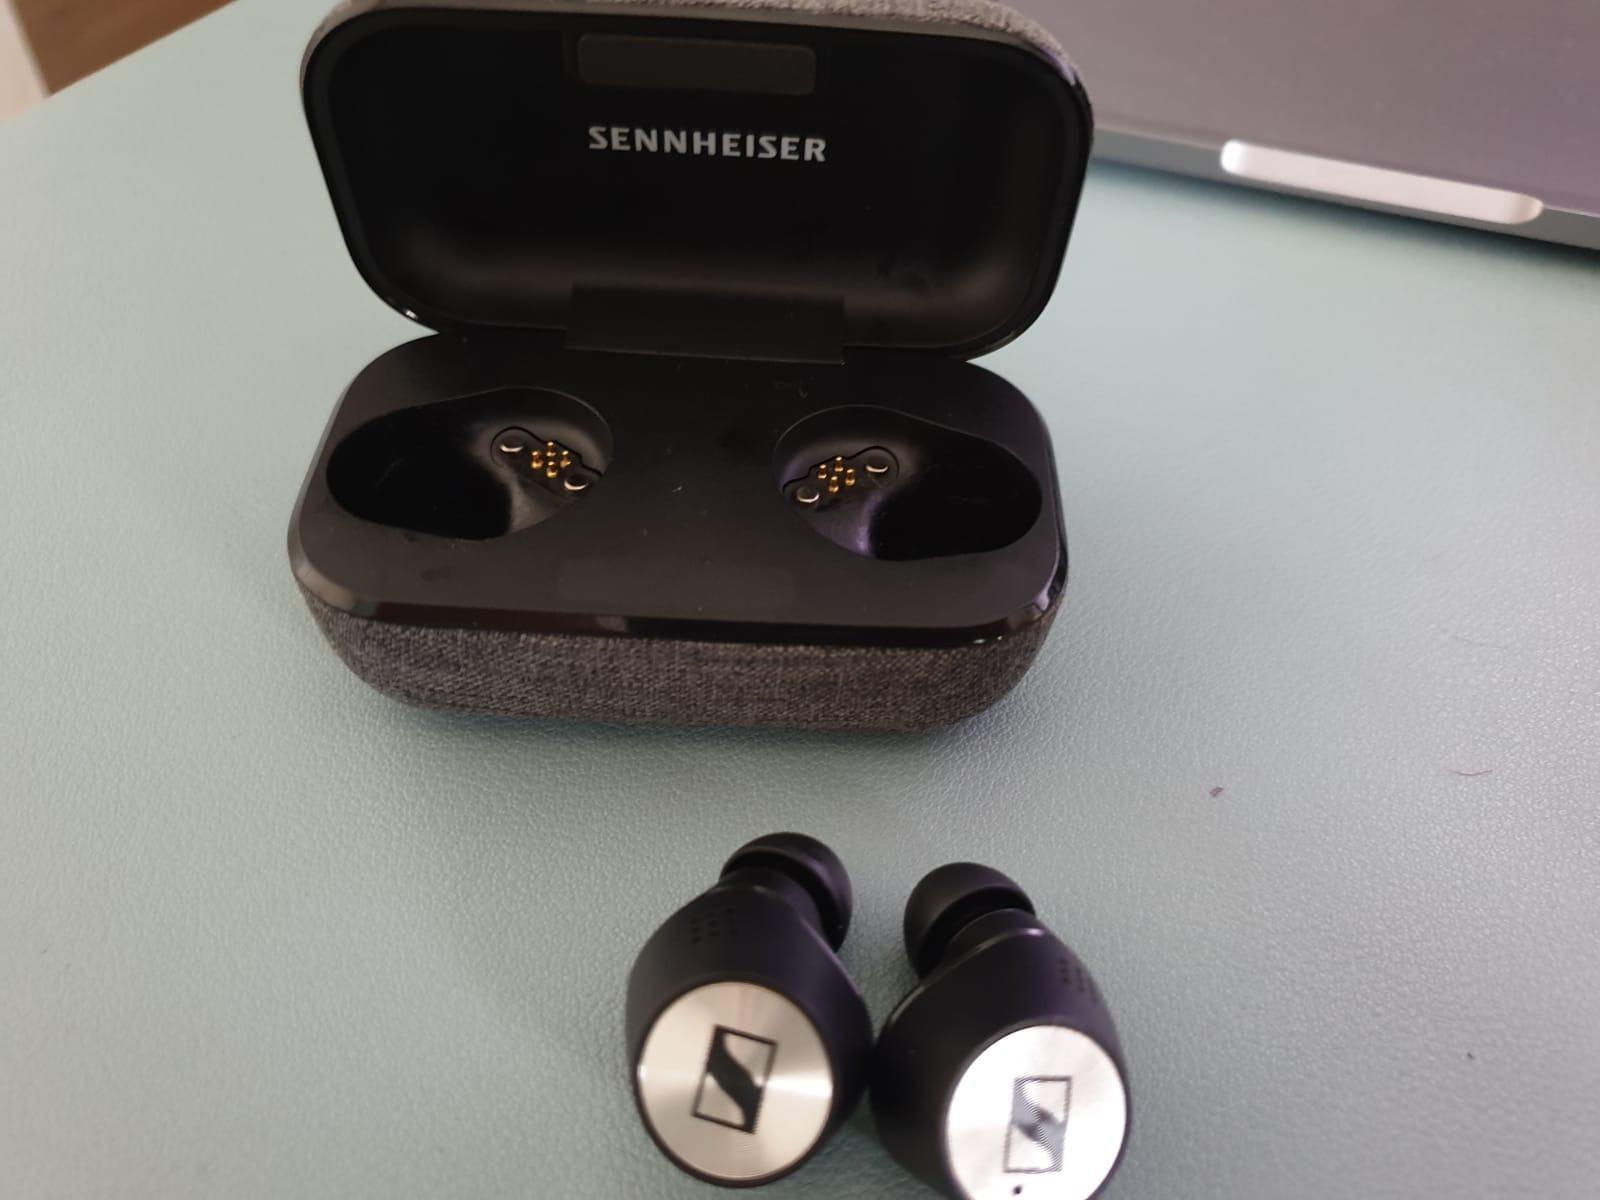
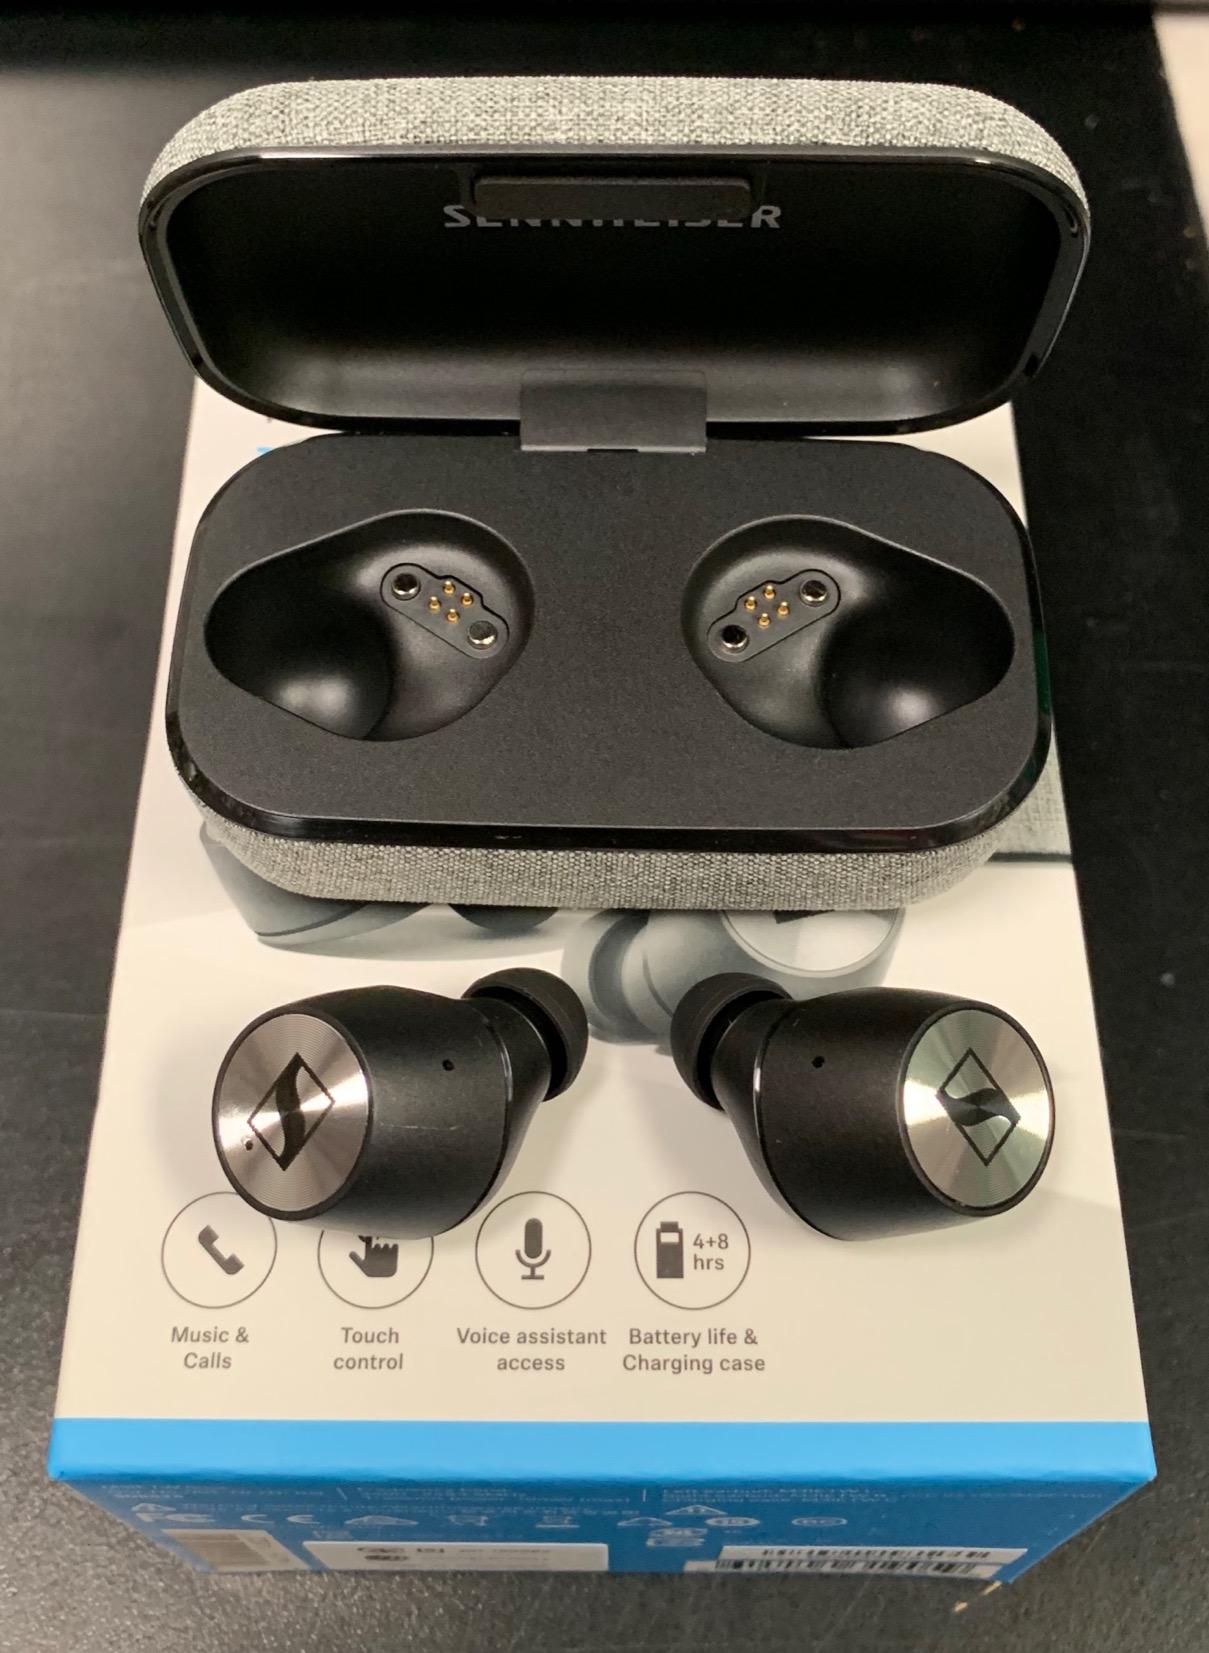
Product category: earbuds
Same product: no